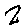
Label: 2